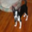
Label: dog